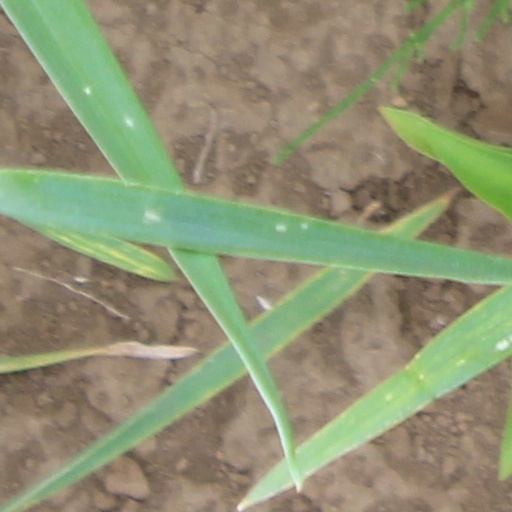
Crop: wheat